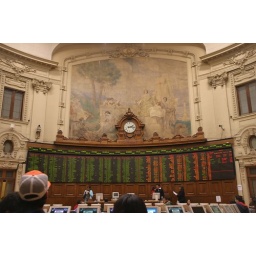
This is the building where the traders stand around computer terminals and participate in the global economy.